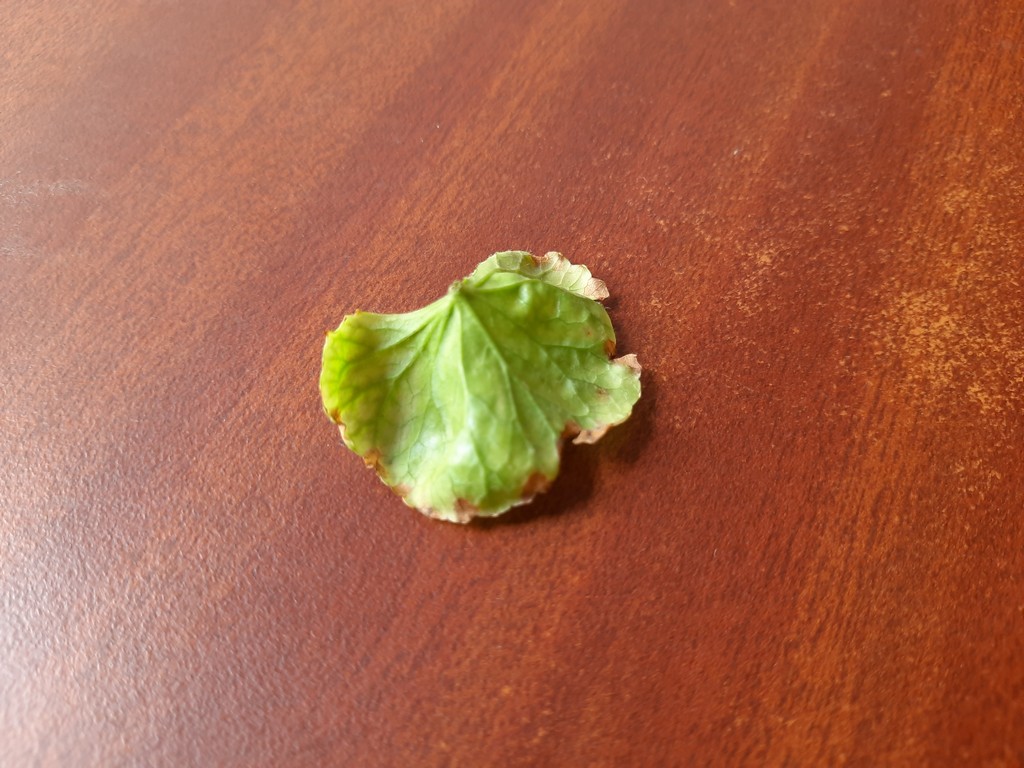
Label: Unhealthy